Hiva Oa

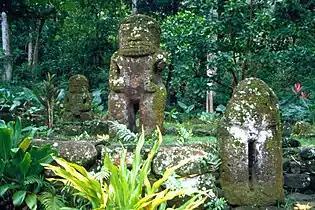
These stone statues are called Tikis and are abundant on Hiva Oa, especially near the village of Puama'u on the northeastern coast.

In 2012, the population of Hiva Oa was 2,190, of which 1,845 lived in the commune of Atuona and 345 in the village of Puama'u. The inhabitants speak the southern Marquesan language, related to other Polynesian languages, and French.